Interceptor aircraft

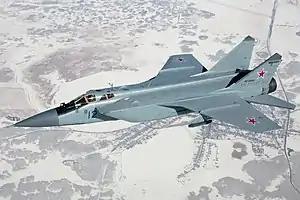
Mikoyan MiG-31

In the spectrum of various interceptors, one design approach especially shows sacrifices necessary to achieve decisive benefit in a chosen aspect of performance. A "point defense interceptor" is of a lightweight design, intended to spend most of its time on the ground located at the defended target, and able to launch on demand, climb to altitude, manoeuvre and then attack the bomber in a very short time, before the bomber can deploy its weapons.